Sultanate of Mogadishu

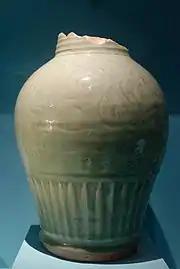

Sofala is located on the Sofala Bank in Sofala Province of Mozambique. It was founded by Somali merchants and seafarers. Sofala in Somali literally means "Go dig". This name was given because the area is rich with resources. One of the oldest harbours documented in Southern Africa, medieval Sofala was erected on the edge of a wide estuary formed by the Buzi River (called "Rio de Sofala" in older maps). By the Somali merchants from Mogadishu established a colony in Mozambique to extract gold from the mines in Sofala.